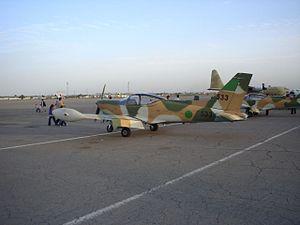
L'Armée de l'air de la Jamahiriya arabe libyenne ou Al Quwwat al-Jawwiya al-Libiyya était la composante aérienne de l'Armée libyenne. Elle a été créée en 1970 et est dissoute en 2011, remplacée par la force aérienne libyenne.